Bank of Malvern

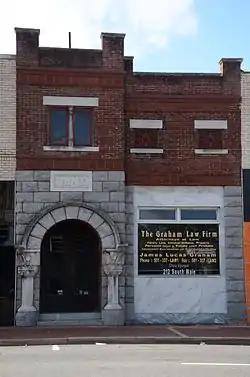

The Bank of Malvern is a historic commercial building at 212 South Main Street in Malvern, Arkansas. It is a single-story masonry structure, sharing party walls with neighboring buildings in downtown Malvern. Its lower level is Romanesque in style, with rusticated stone forming an entrance arch on the left, and acting as a piers around the glass display window on the right. Above this is a lighter brick construction, with bands of decorative terra cotta rising to a parapet. The building was constructed in 1889, and its upper portion rebuilt in 1896 following a fire. It is a relatively rare example of Romanesque architecture in the state.